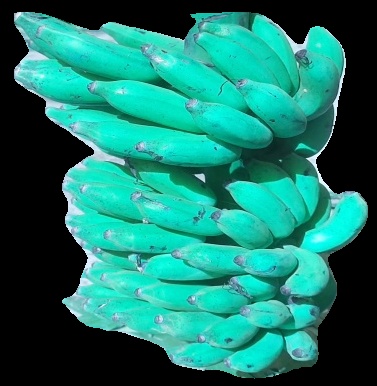
Variety: elakki-bale
Grade: grade3